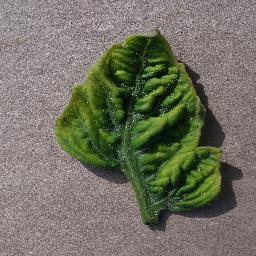
Label: Tomato___Tomato_Yellow_Leaf_Curl_Virus